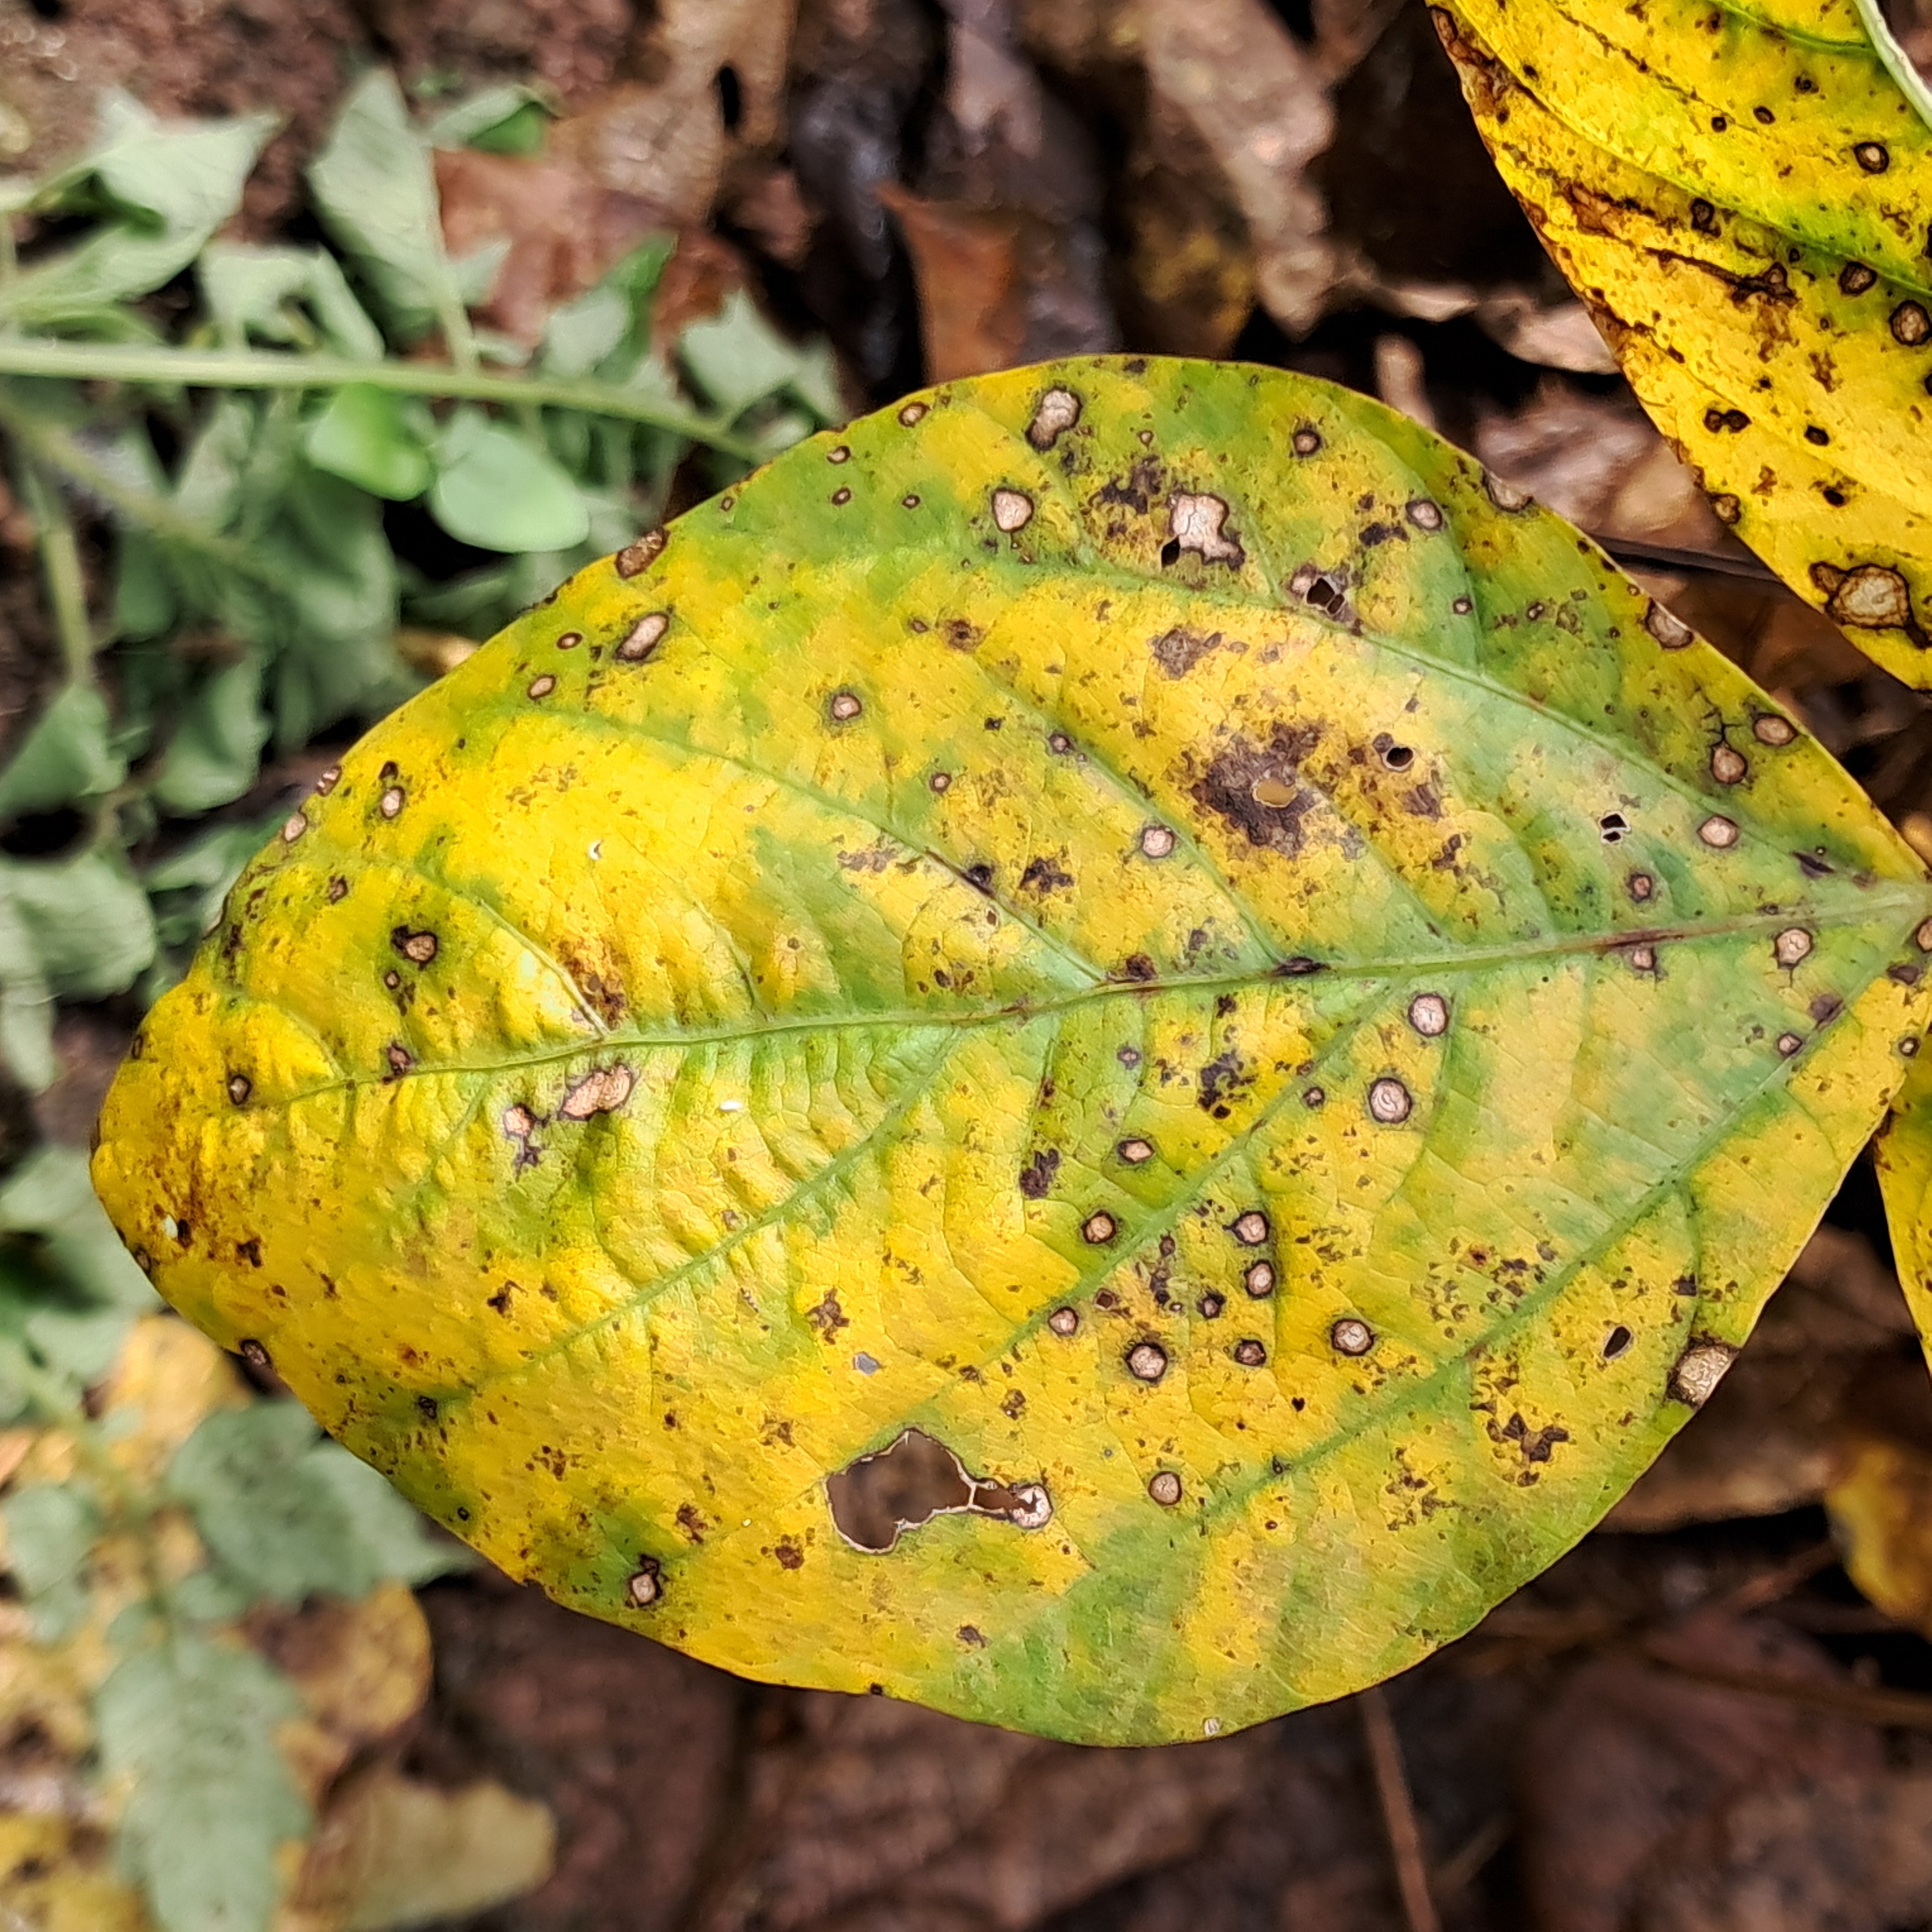
Label: Frog_Leaf_Eye